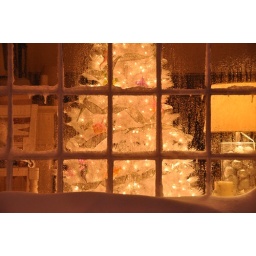
A decorative Christmas tree casts a golden glow from a shop window in Chatham, MA.